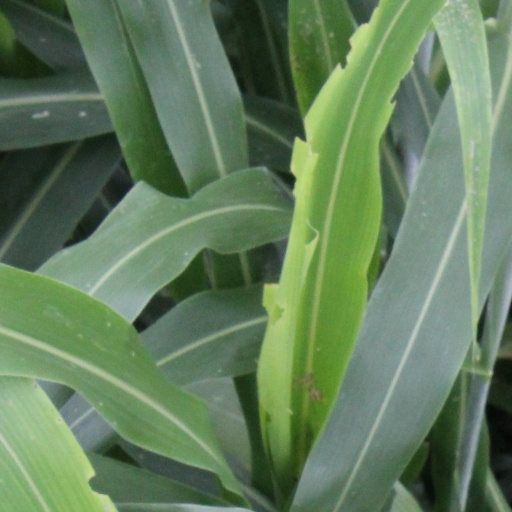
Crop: sorghum